Annual vs. perennial plant evolution

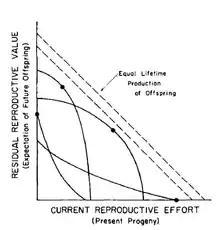
Semelparous vs. iteroparous reproductive strategies.

All annual plants are considered semelparous (a.k.a., monocarpy or big-bang reproduction), i.e., they reproduce once before death. Even semelparity exerts some plasticity in terms of seed-production timing over the year (see "Anomalies" section). That is, it is uncommon for all offspring to be generated at exactly the same time, which would be considered the extreme end of semelparity. Instead offspring are usually generated in discrete packages (as a sort of micro-iteroparous strategy), and the temporal spacing of these reproductive events varies by organism. This is attributed to phenotypic plasticity.